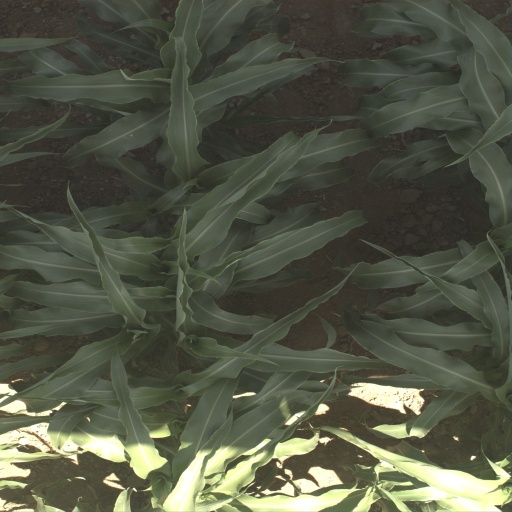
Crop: sorghum